Tourist attractions in Mangaluru

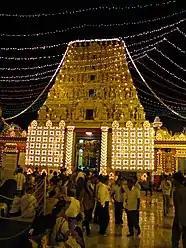

Mangaladevi temple: The temple is dedicated to Hindu god Shakti in the form of Mangaladevi. The city is named after the presiding deity, Mangaladevi. As per another legend, the temple is believed to have been built by Parashurama, one of the ten avatars of Hindu god Vishnu and later expanded by Kundavarman.